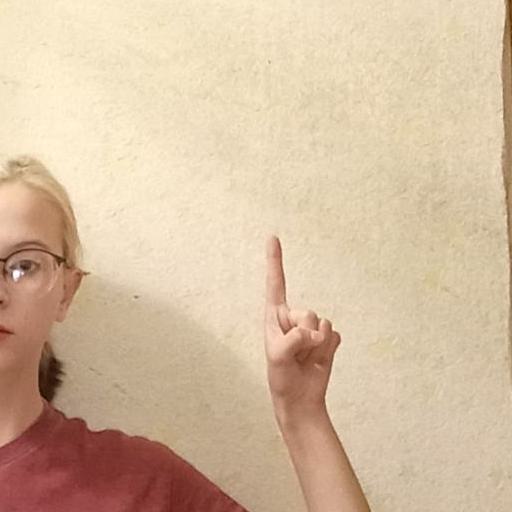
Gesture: one